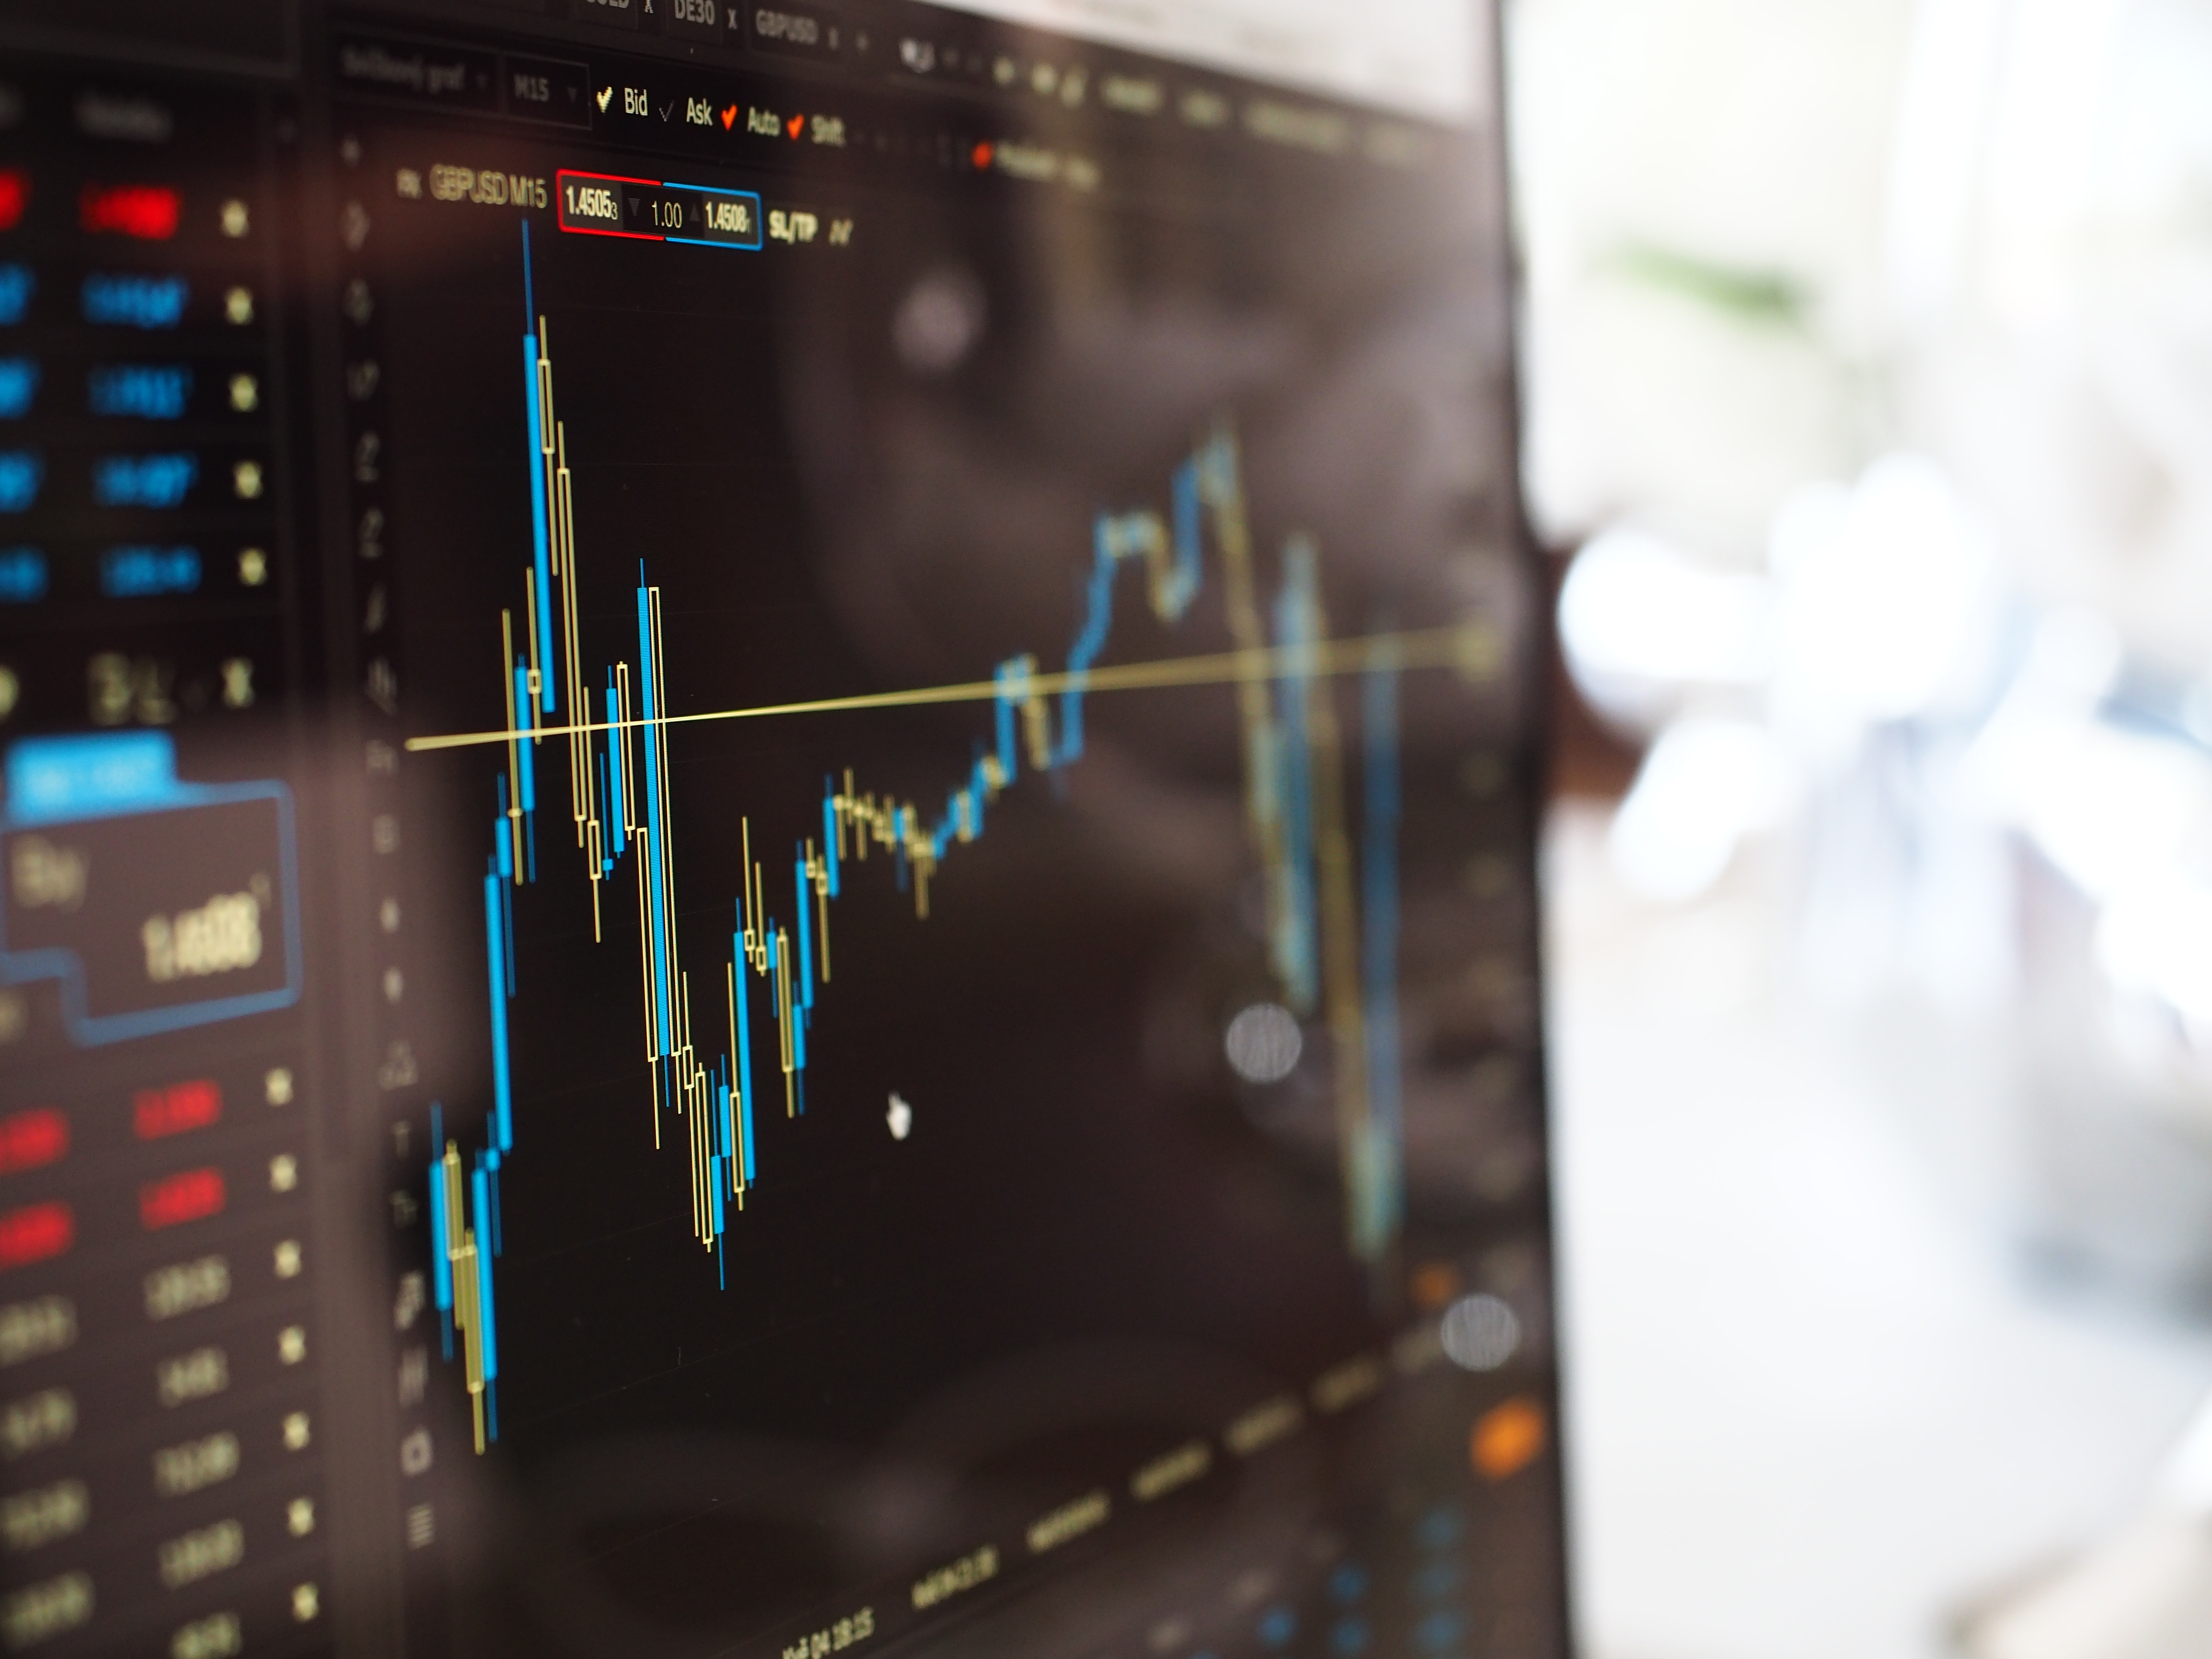
computer, light, blur, growth, technology, number, line, color, blue, business, chart, design, graph, image, data, wallstreet, finance, stock exchange, trading, stock market